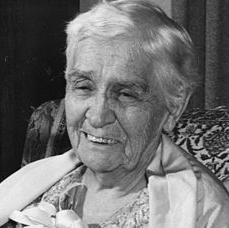
Age: 85